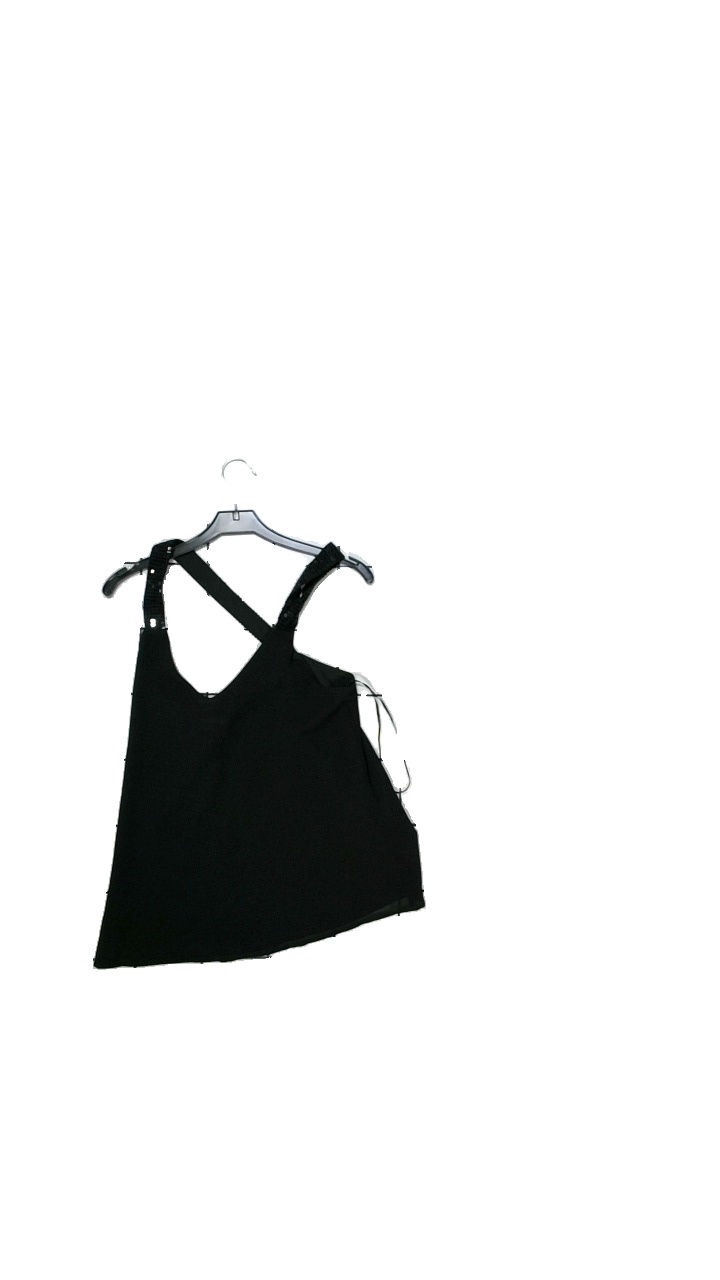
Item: Top (Ladies)
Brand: Vero Moda
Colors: Black
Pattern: Glitter
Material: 100% polyester
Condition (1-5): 5
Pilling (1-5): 5
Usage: Reuse
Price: <50